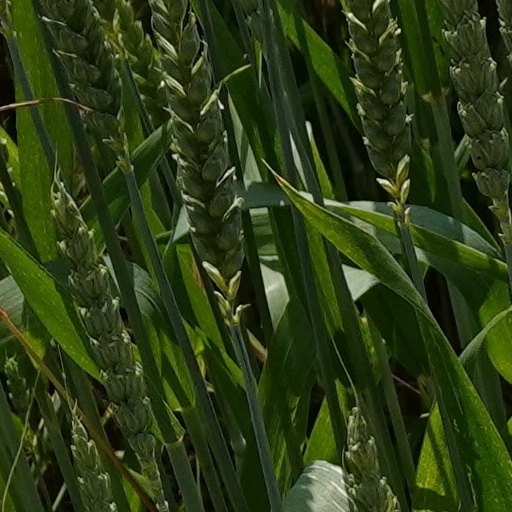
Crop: wheat